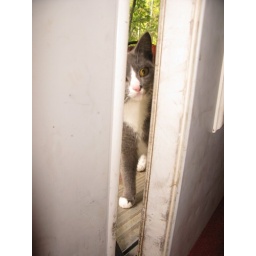
The cat trying to squeeze in the open door